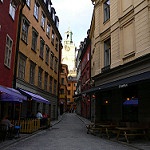
Scene: Outdoor